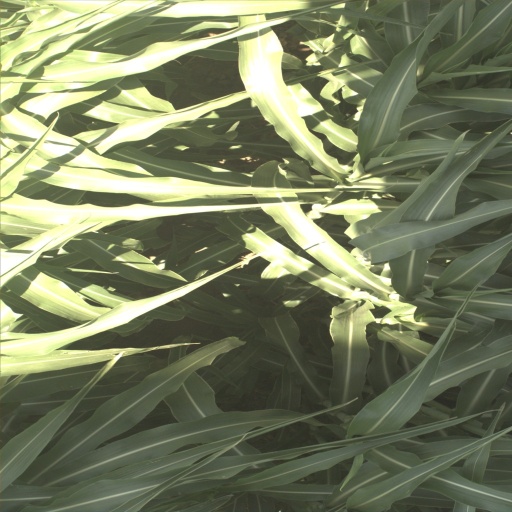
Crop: sorghum